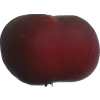
Label: nectarine_flat